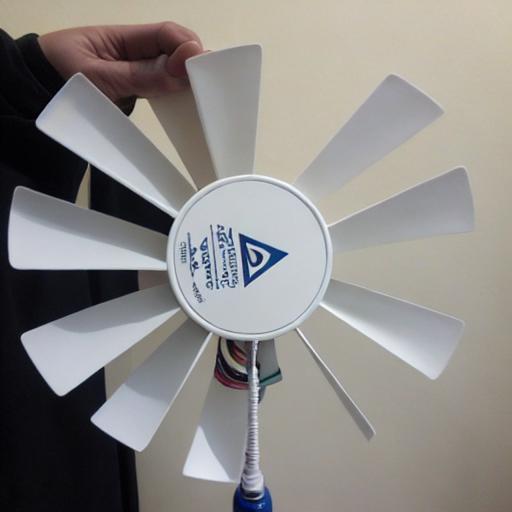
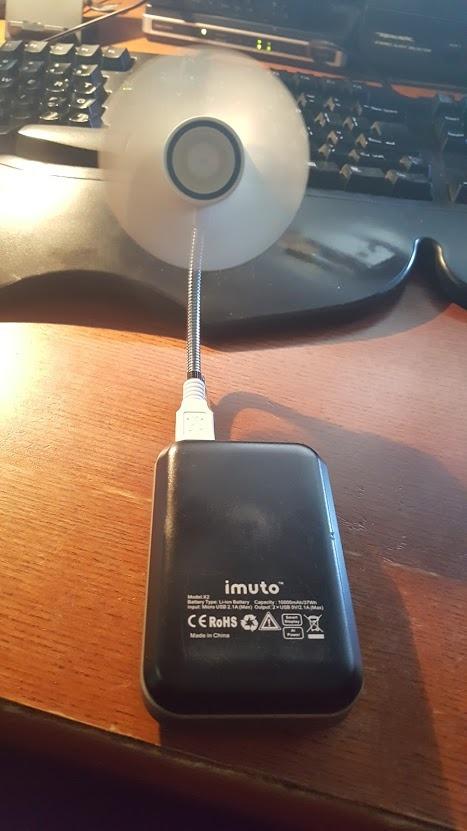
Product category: fan
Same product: no